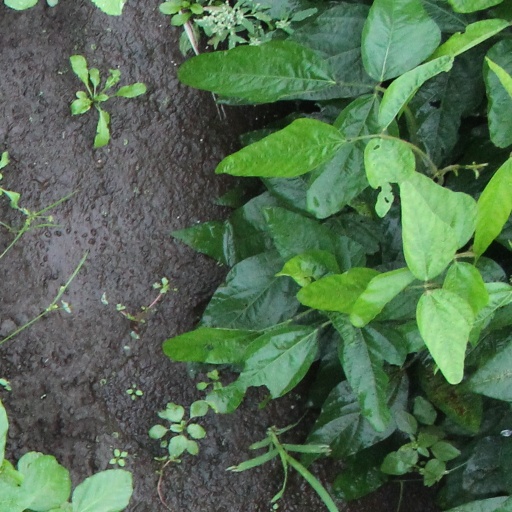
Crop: soybean